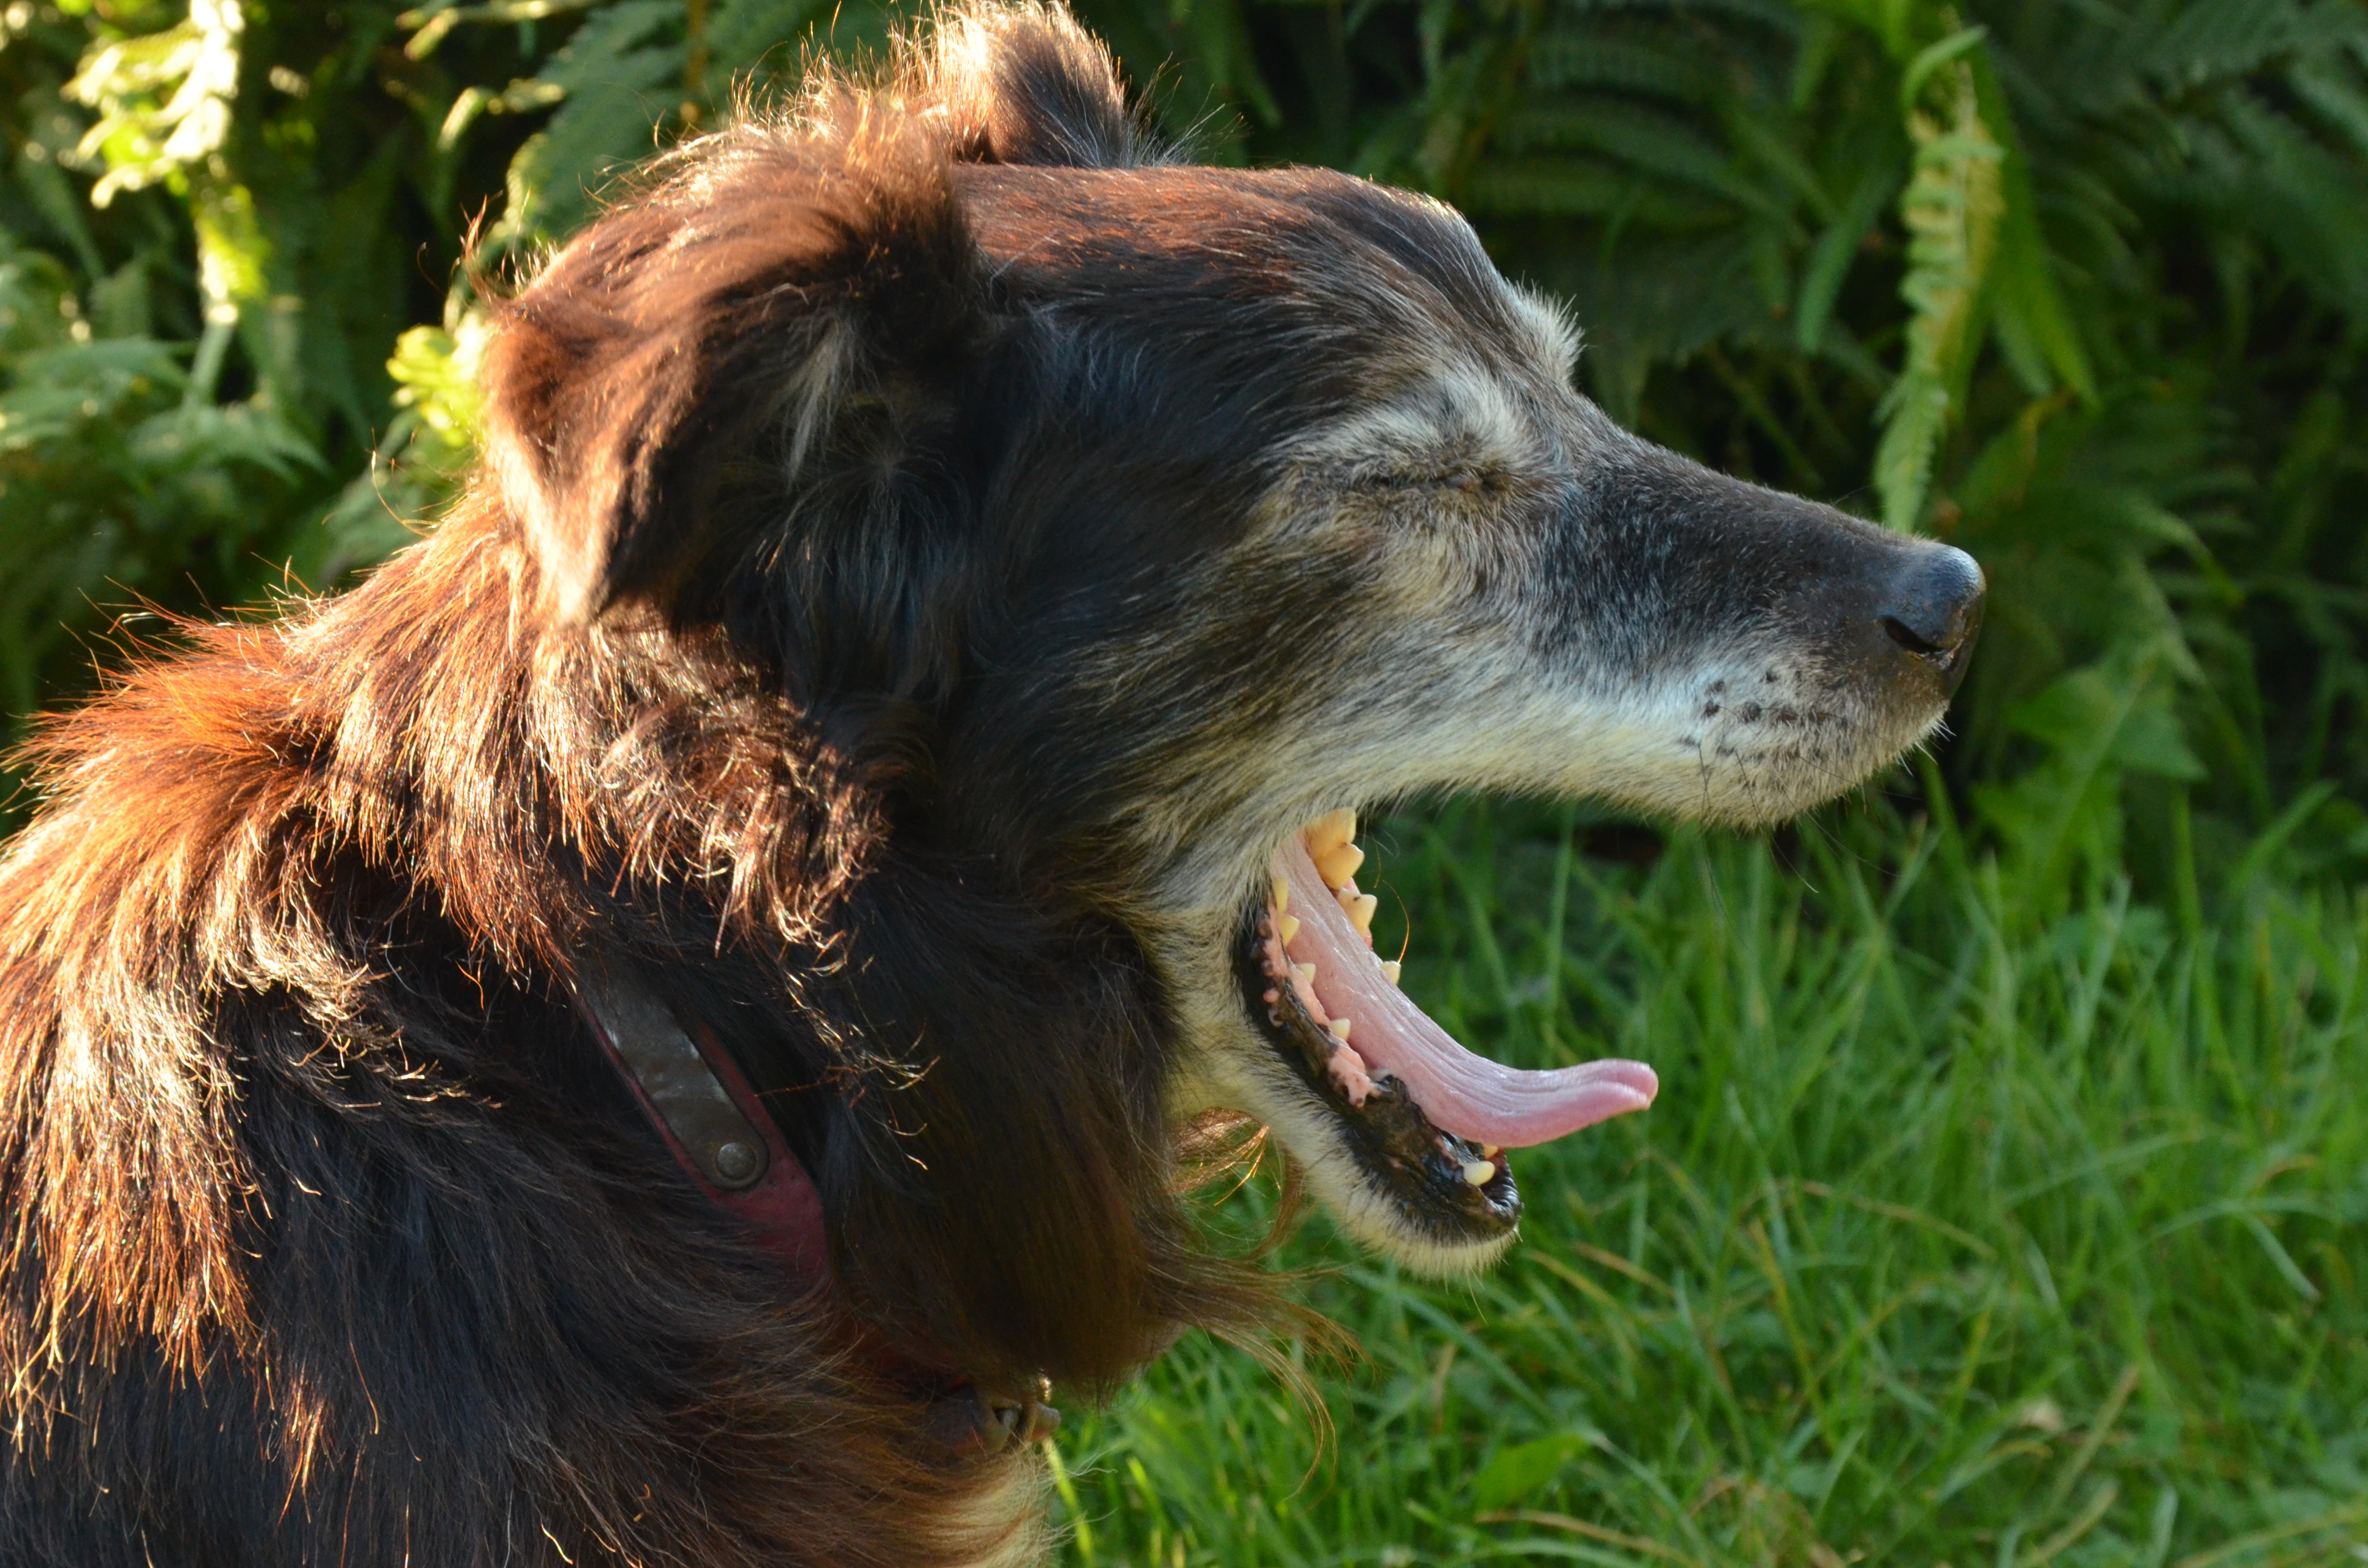
old, dog, pet, mammal, yawn, grey, vertebrate, elderly, dog breed, old age, gaap, setter, dog like mammal